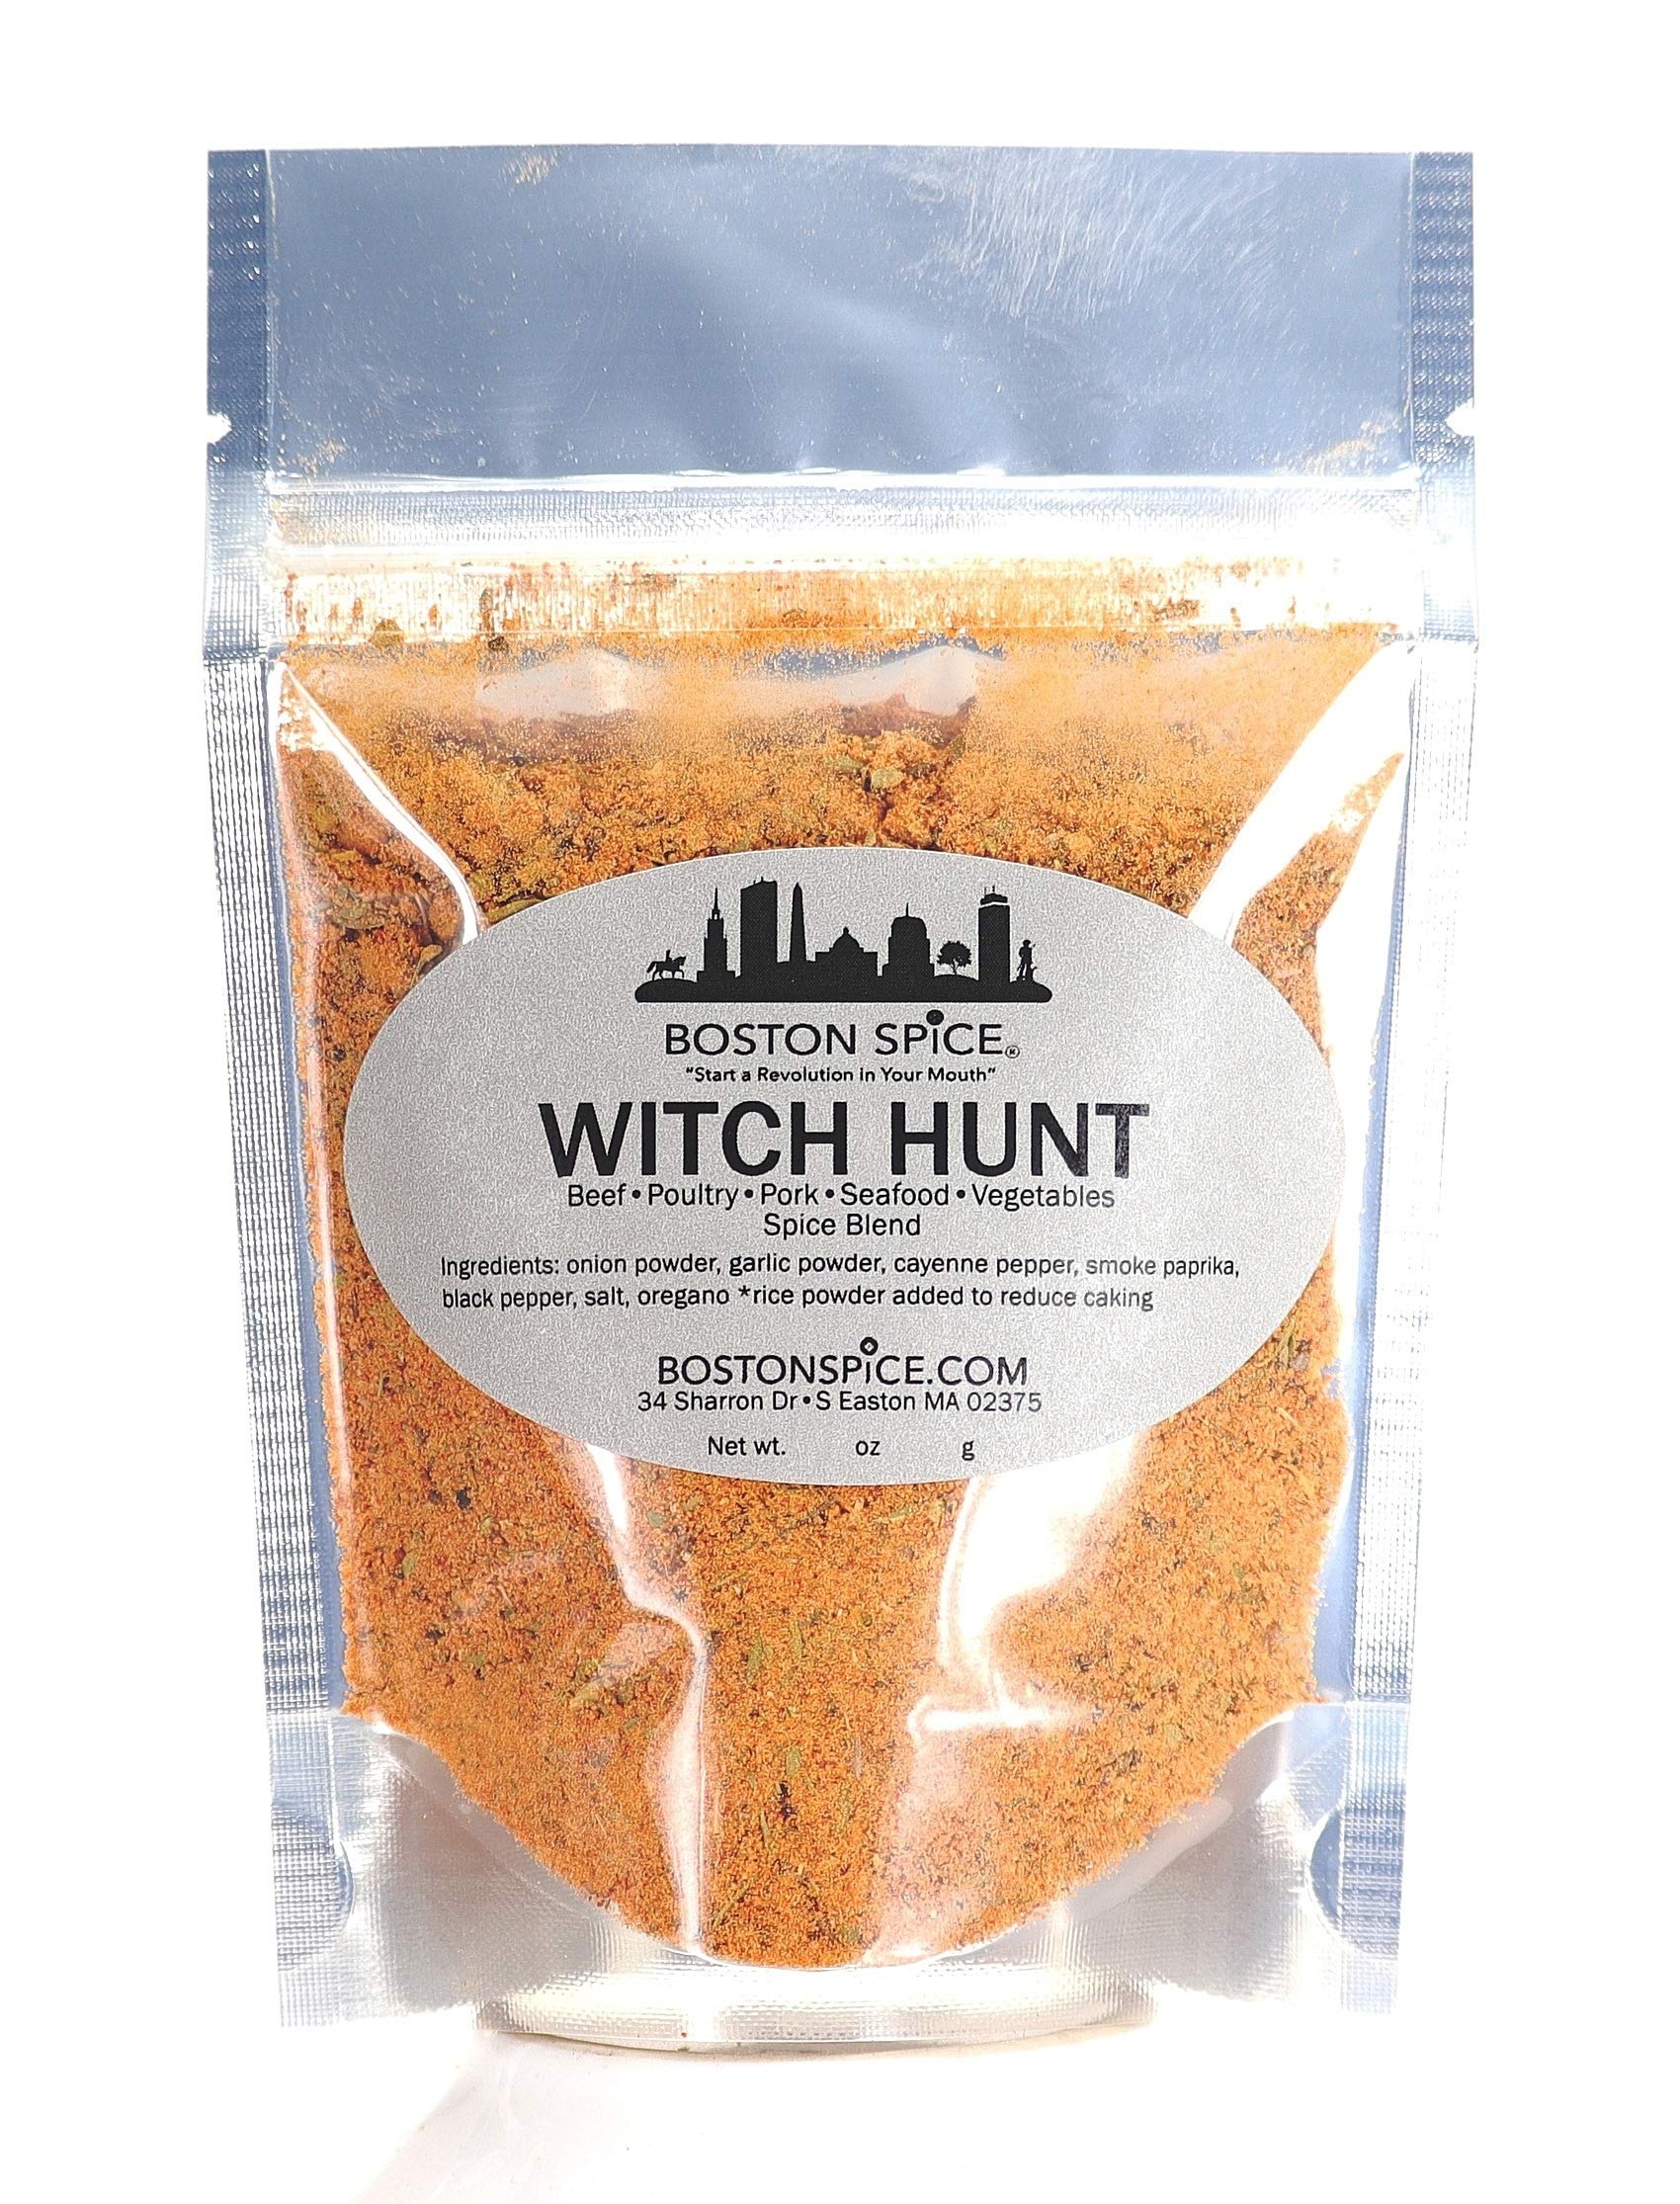
Item Name: Boston Spice Witch Hunt Handmade Gourmet Seasoning Blend Beef Steak Pork Poultry Chicken Ribs Seafood Fish Vegetables Wings Grilling Barbecue Smoker Dry Rub Meat Turkey Blackening 1 Cup wt. 5.5oz/157g
Bullet Point 1: At Boston Spice, all of our gourmet artisanal spice blends are handcrafted using only premium quality ingredients for superior flavor and taste. Freshness and quality matters here at Boston Spice and we take great pride in giving you the best spice blends that you will find anywhere. *If you would like any particular ingredient adjusted, send us a message before ordering.
Bullet Point 2: To give you the quality you deserve, each spice blend you purchase is blended for you, FRESH TO ORDER, by us here at Boston Spice, so that we can ship to you the best tasting and flavorful spice blends directly to your home, to a loved one as a gift, or to your restaurant. You won’t find that quality and flavor with other spice companies. You will only find it here at Boston Spice.
Bullet Point 3: Our spice blends are sold by measured volume, not by weight. Example: 1/4 cup, 1/2 cup, 1 cup. That way you will know how much spice you are purchasing to suit your needs and recipes.
Bullet Point 4: “Start A Revolution In Your Mouth - Win The War Over Flavorless Food Is Over" - There is no wrong way to use and enjoy Boston Spice blends. At Boston Spice, we encourage you to try our spices on whatever you feel like eating. HUZZAH! - HUZZAH!! - HUZZAH!!!
Bullet Point 5: Comes in a food safe standup resealable pouch
Product Description: <b>Start A Revolution In Your Mouth. The War On Flavorless Food Is Over. HUZZAH</b><BR><br> In 1692, trouble began in a small Massachusetts village. This community, known as Salem, was home to a group of Puritans. Two girls, nine-year old Elizabeth Parris and eleven-year old Abigail Williams began to experience fits and other mysterious behaviors. A doctor examined them and concluded they were suffering from the effects of witchcraft. This began the Salem Witch Hunt. <BR><BR>At Boston Spice, we hunt flavor, and we really found it with this blend. Our "Witch Hunt" spice blend has the great flavors of garlic, cayenne, smoked paprika, black pepper, and oregano. These spices make for a perfect blackening seasoning combination. So don’t be afraid to cast some wicked flavor onto your next meal with our spicy "Witch Hunt" blend. Only you will know the magic behind the daring flavors in your creations. <BR><BR>We are a spice blend company called <b>BOSTON SPICE</b>, located just outside of Boston, Massachusetts. We created our line of spice and seasoning blends because of our love of tasty, flavorful food and the history behind the great city of Boston. We make spice blends and rubs, with a Boston twist. To maintain freshness, every spice blend we make is hand-crafted, hand-blended, and hand-packaged by us when your order is placed. We do not add any chemical additives as other spice companies do. <BR><BR>At <b>BOSTON SPICE</b>, we freshly prepare and blend natural dried herbs and spices to win the war over eating flavorless, flat, bland, dull, and one-dimensional foods. Whether it be beef, poultry, pork, seafood, pasta, baked goods, or those all-important vegetables, <b>BOSTON SPICE</b> will have the right blend necessary to make you the Commanding General of your kitchen. We are here to help you conquer the flavor war raging in your mouth.
Value: 1.0
Unit: Count

Price: 12.8